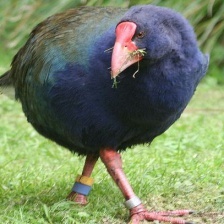
Species: TAKAHE
Scientific name: PORPHYRIO HOCHSTETTERI
ImageNet parent category: european_gallinule